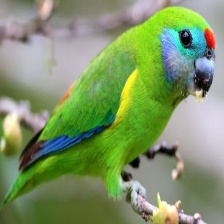
Species: DOUBLE EYED FIG PARROT
Scientific name: CYCLOPSITTA DIOPHTHALMA